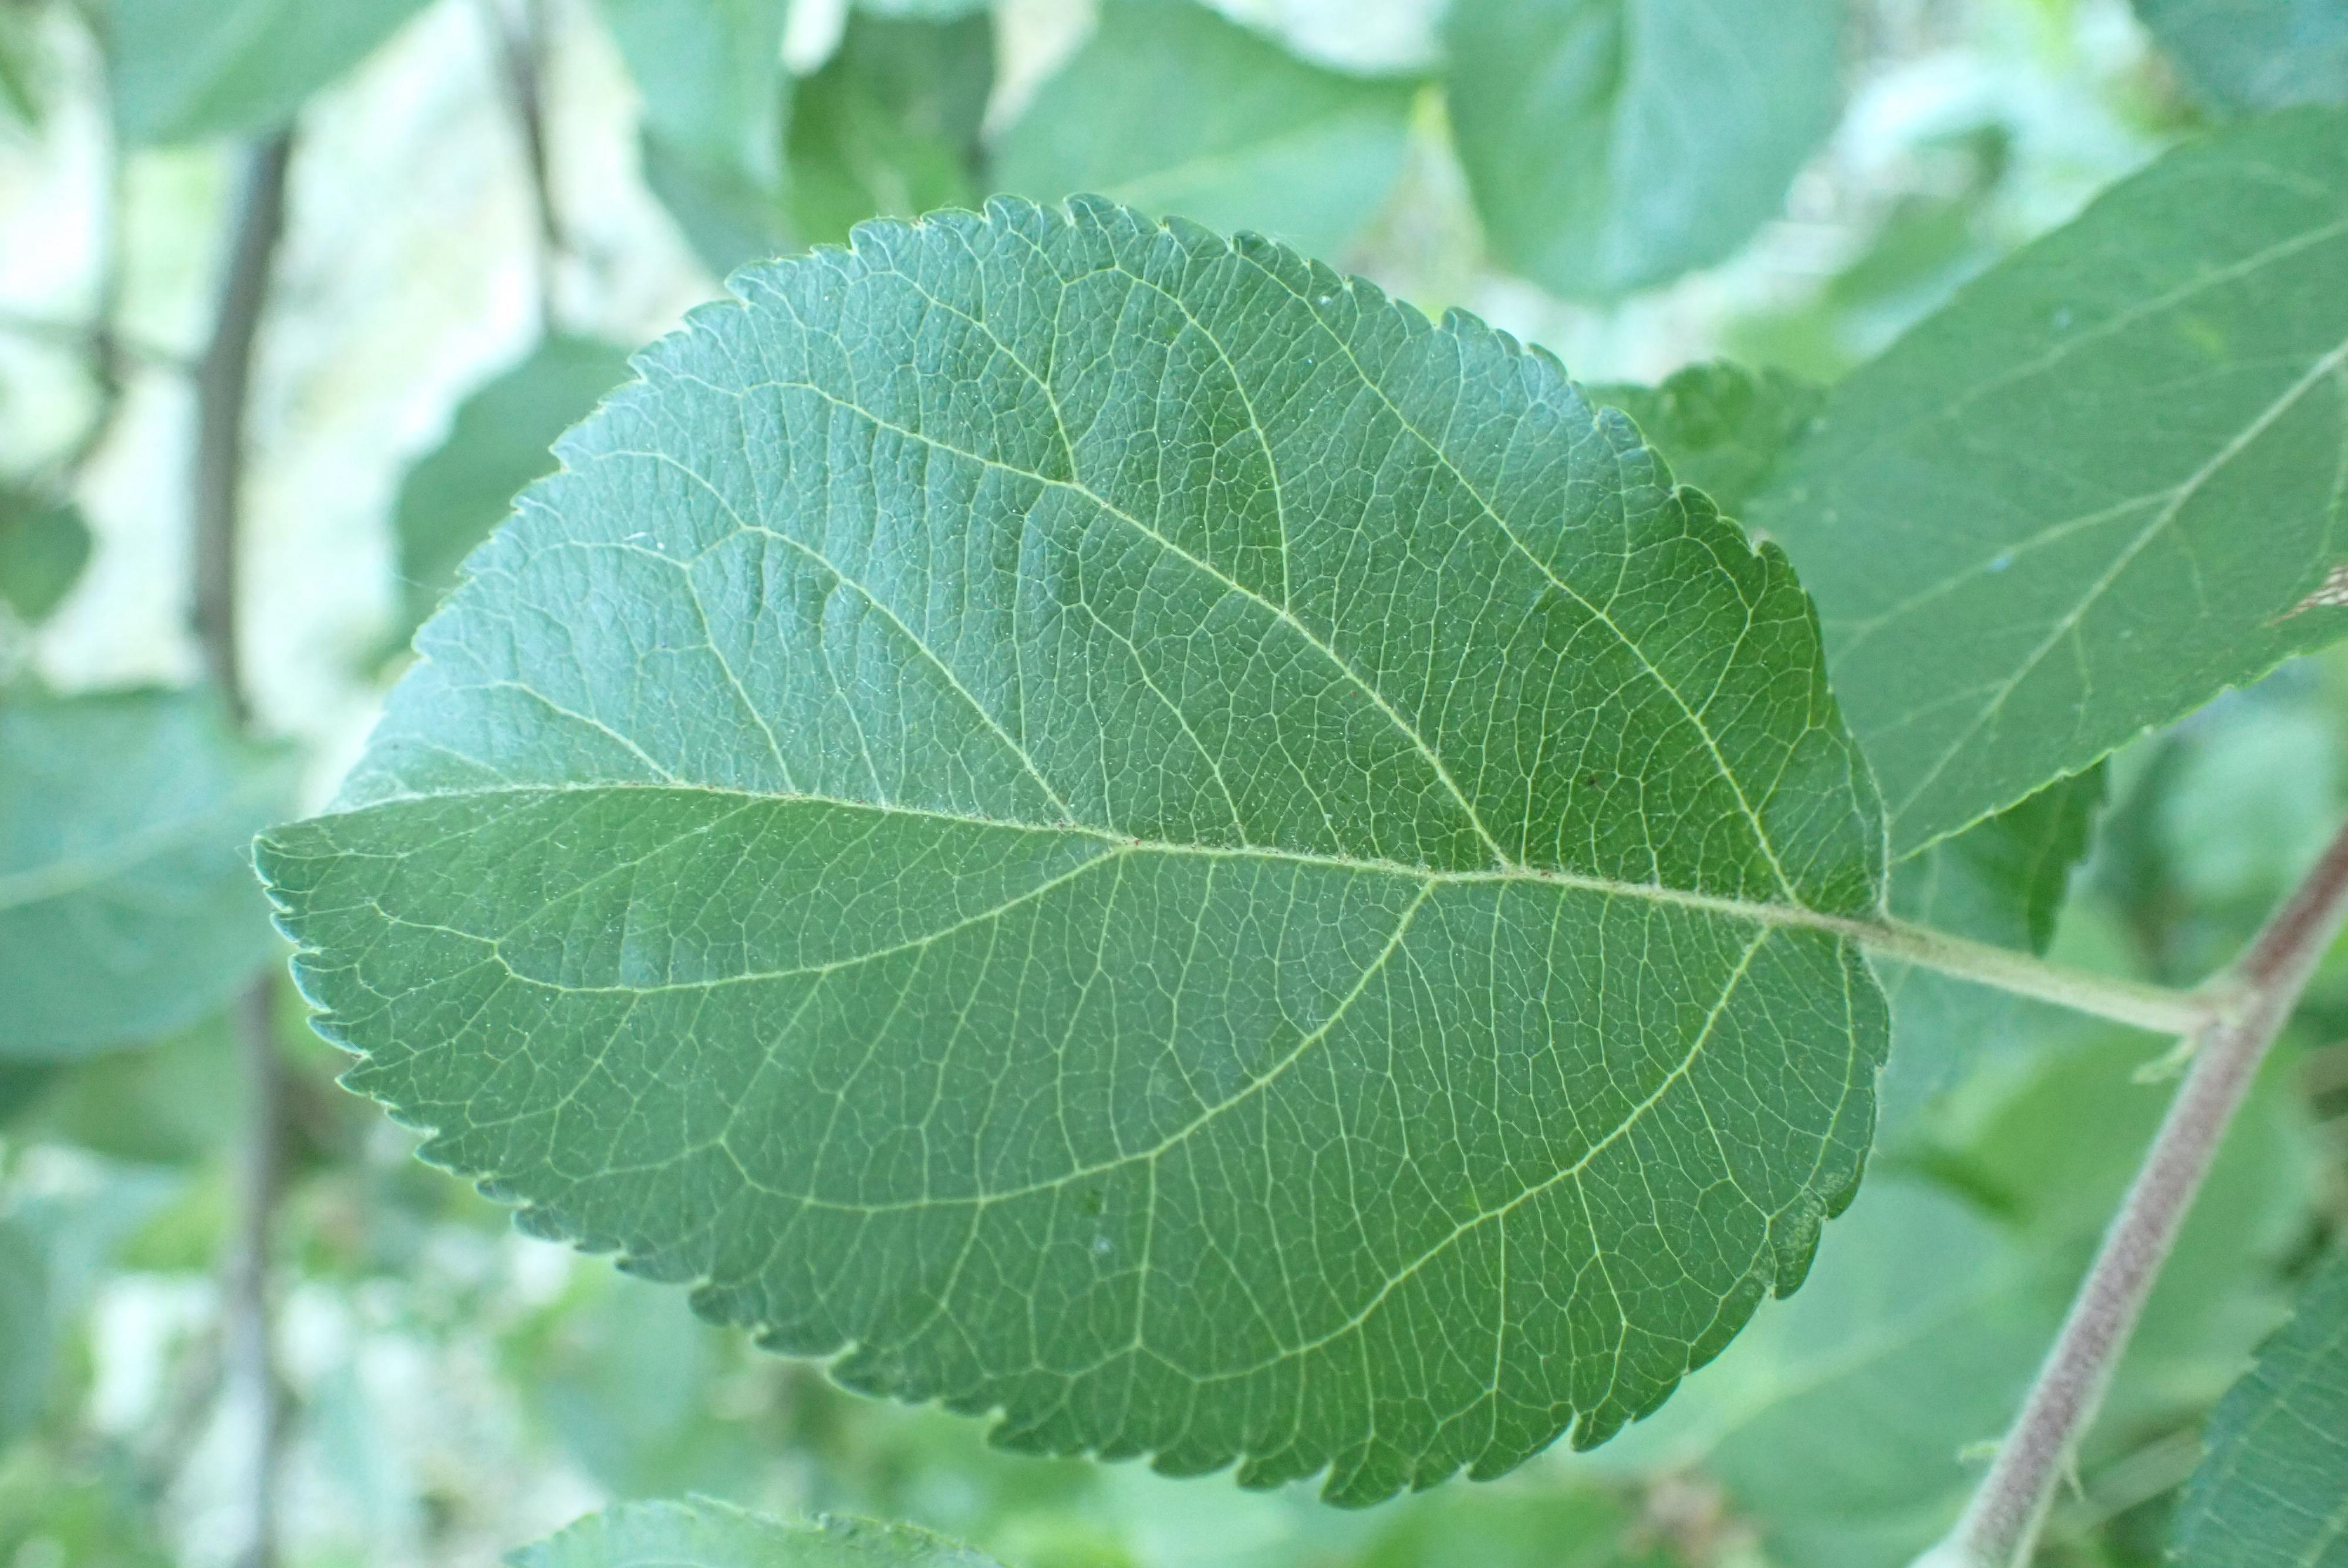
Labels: healthy